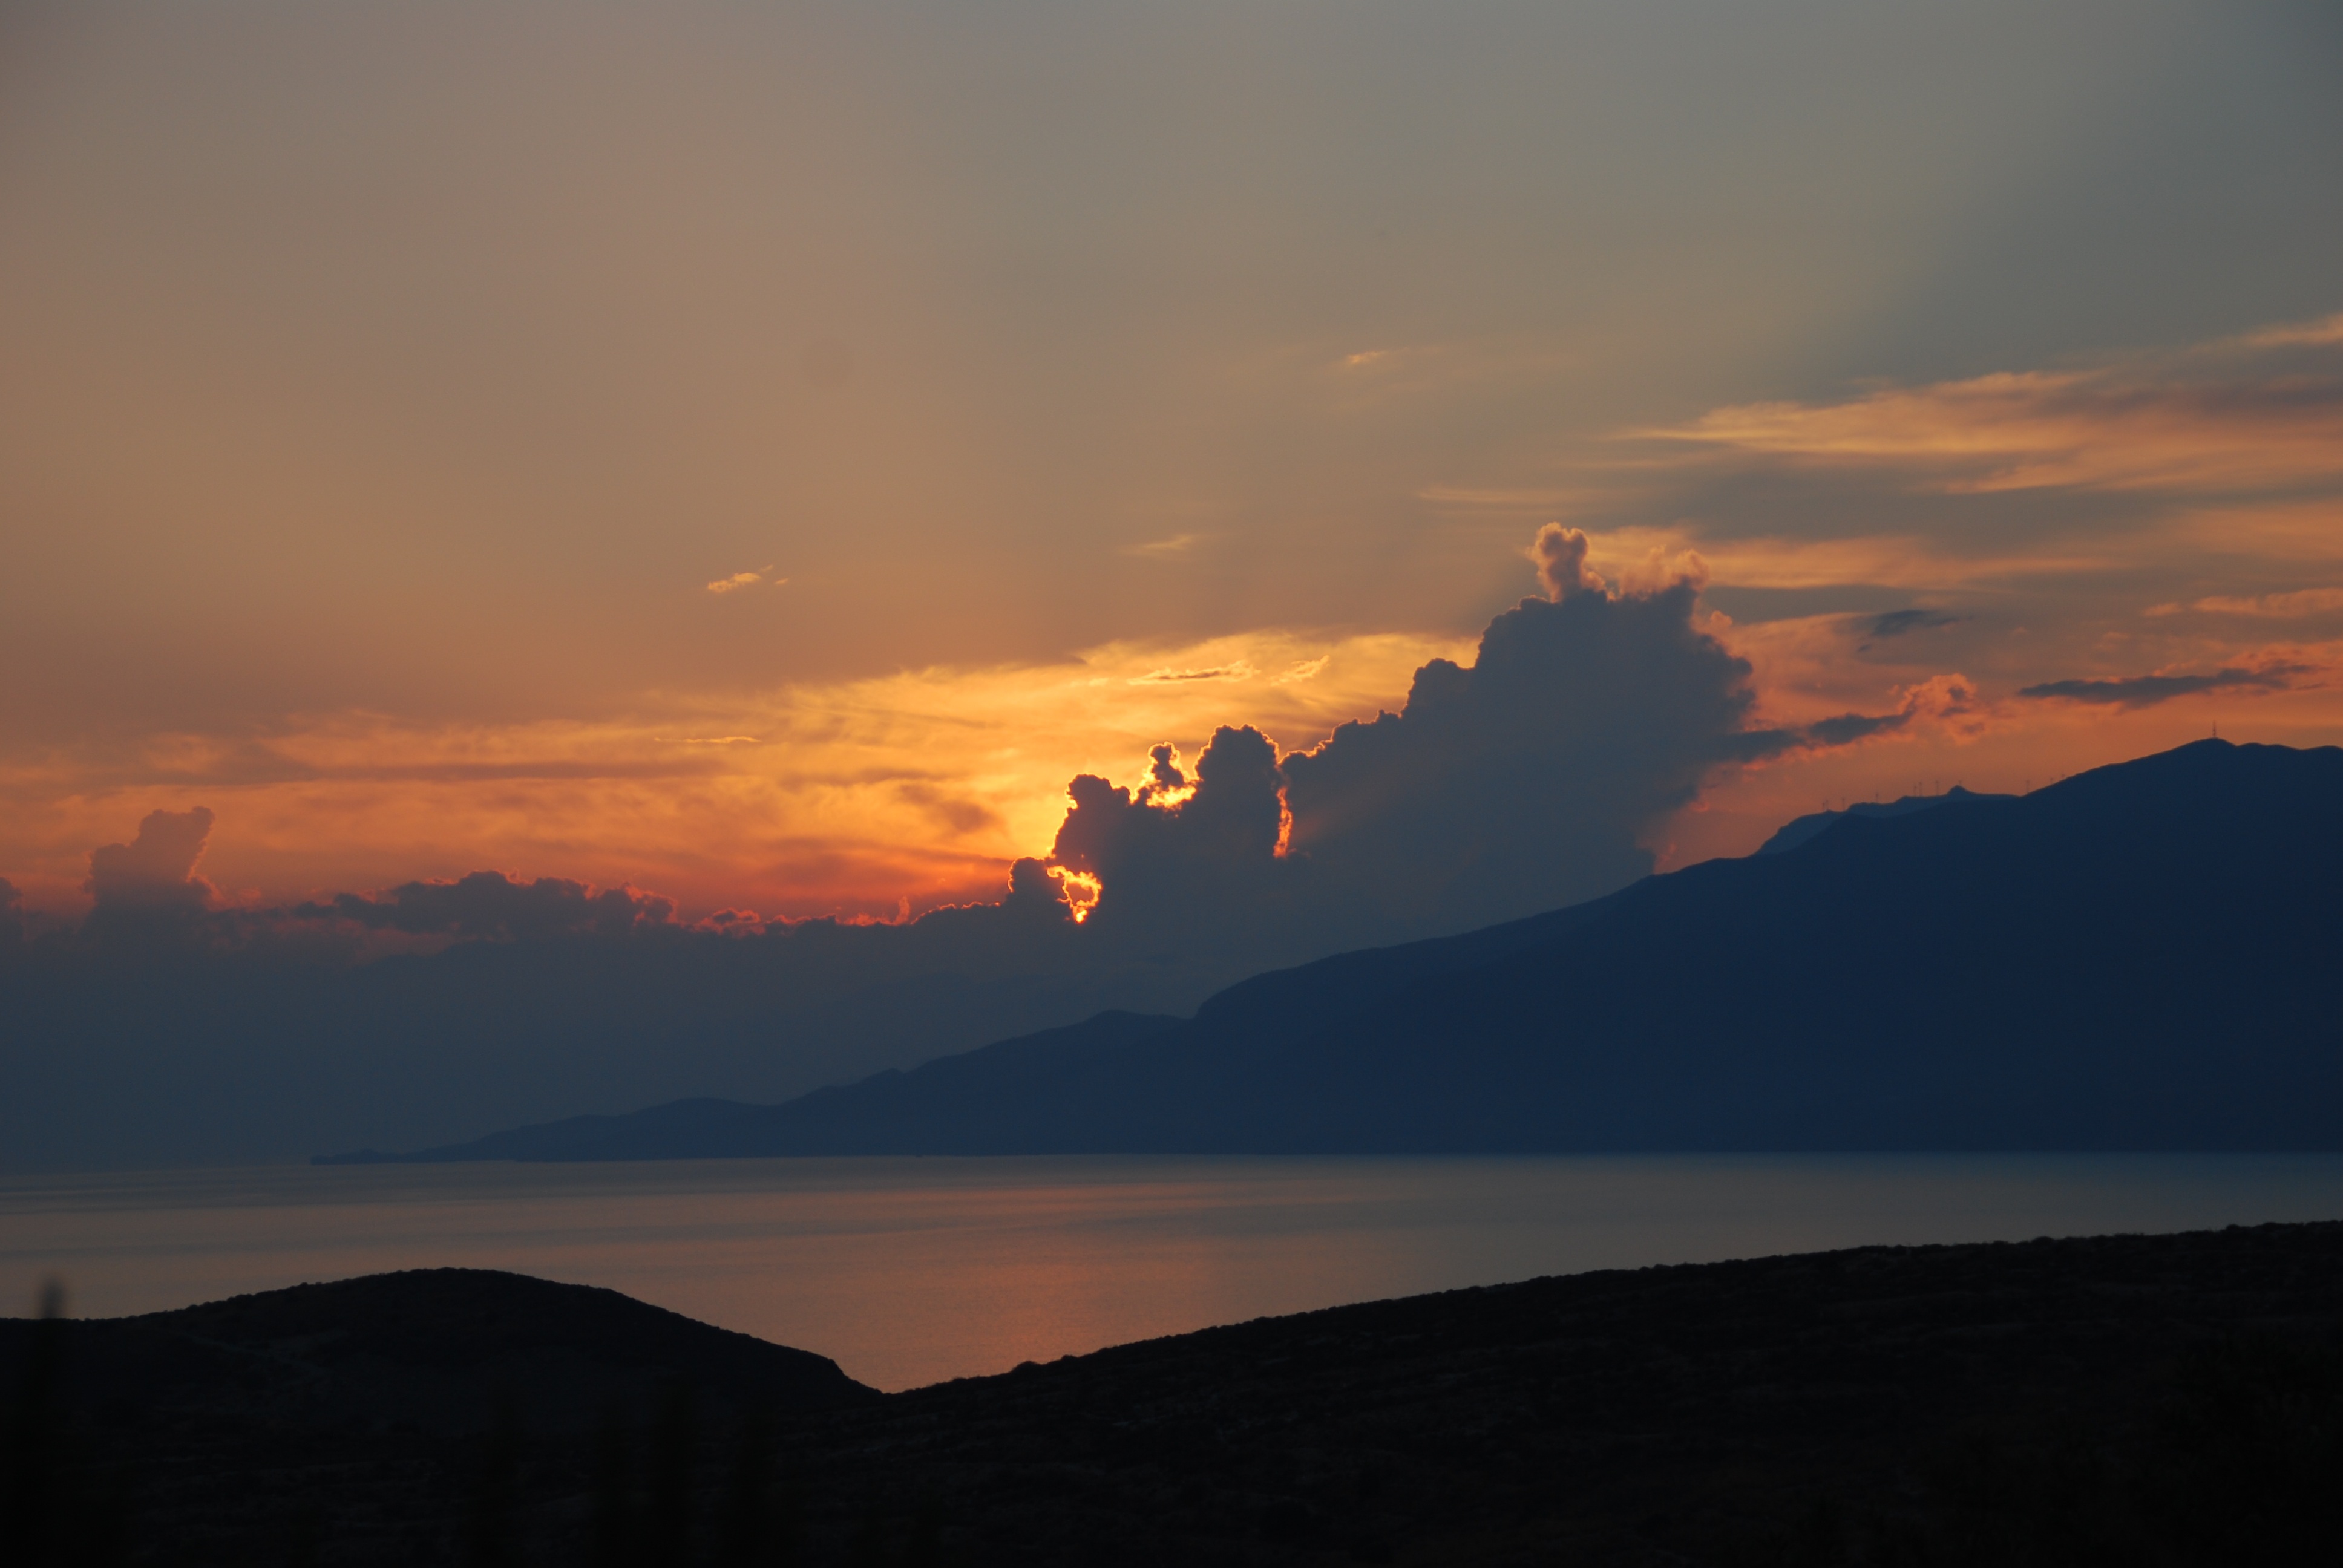
sea, horizon, mountain, cloud, sky, sun, sunrise, sunset, morning, hill, dawn, dusk, evening, romantic, clouds, greece, loch, abendstimmung, crete, afterglow, evening sky, atmospheric phenomenon, red sky at morning